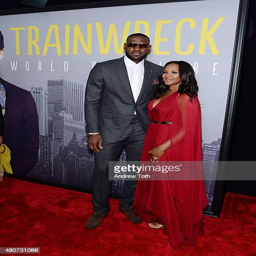
olympic athlete and entrepreneur attend the premiere